Jožef Petkovšek

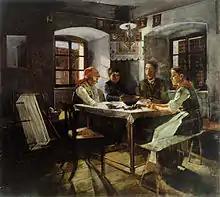
"Doma" (Home, 1889), by Jožef Petkovšek

Jožef Petkovšek (7 March 1861 – 22 April 1898) was an important Slovenian painter who brought existentialist and dark modernist themes to the Slovenian art scene. Despite a short and turbulent life, his work influenced the preeminent Slovenian novelist Ivan Cankar, was promoted by Rihard Jakopič, the famous impressionist painter and founder of the National Gallery, and led Slovenian art into the 20th century.